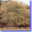
Label: maple_tree